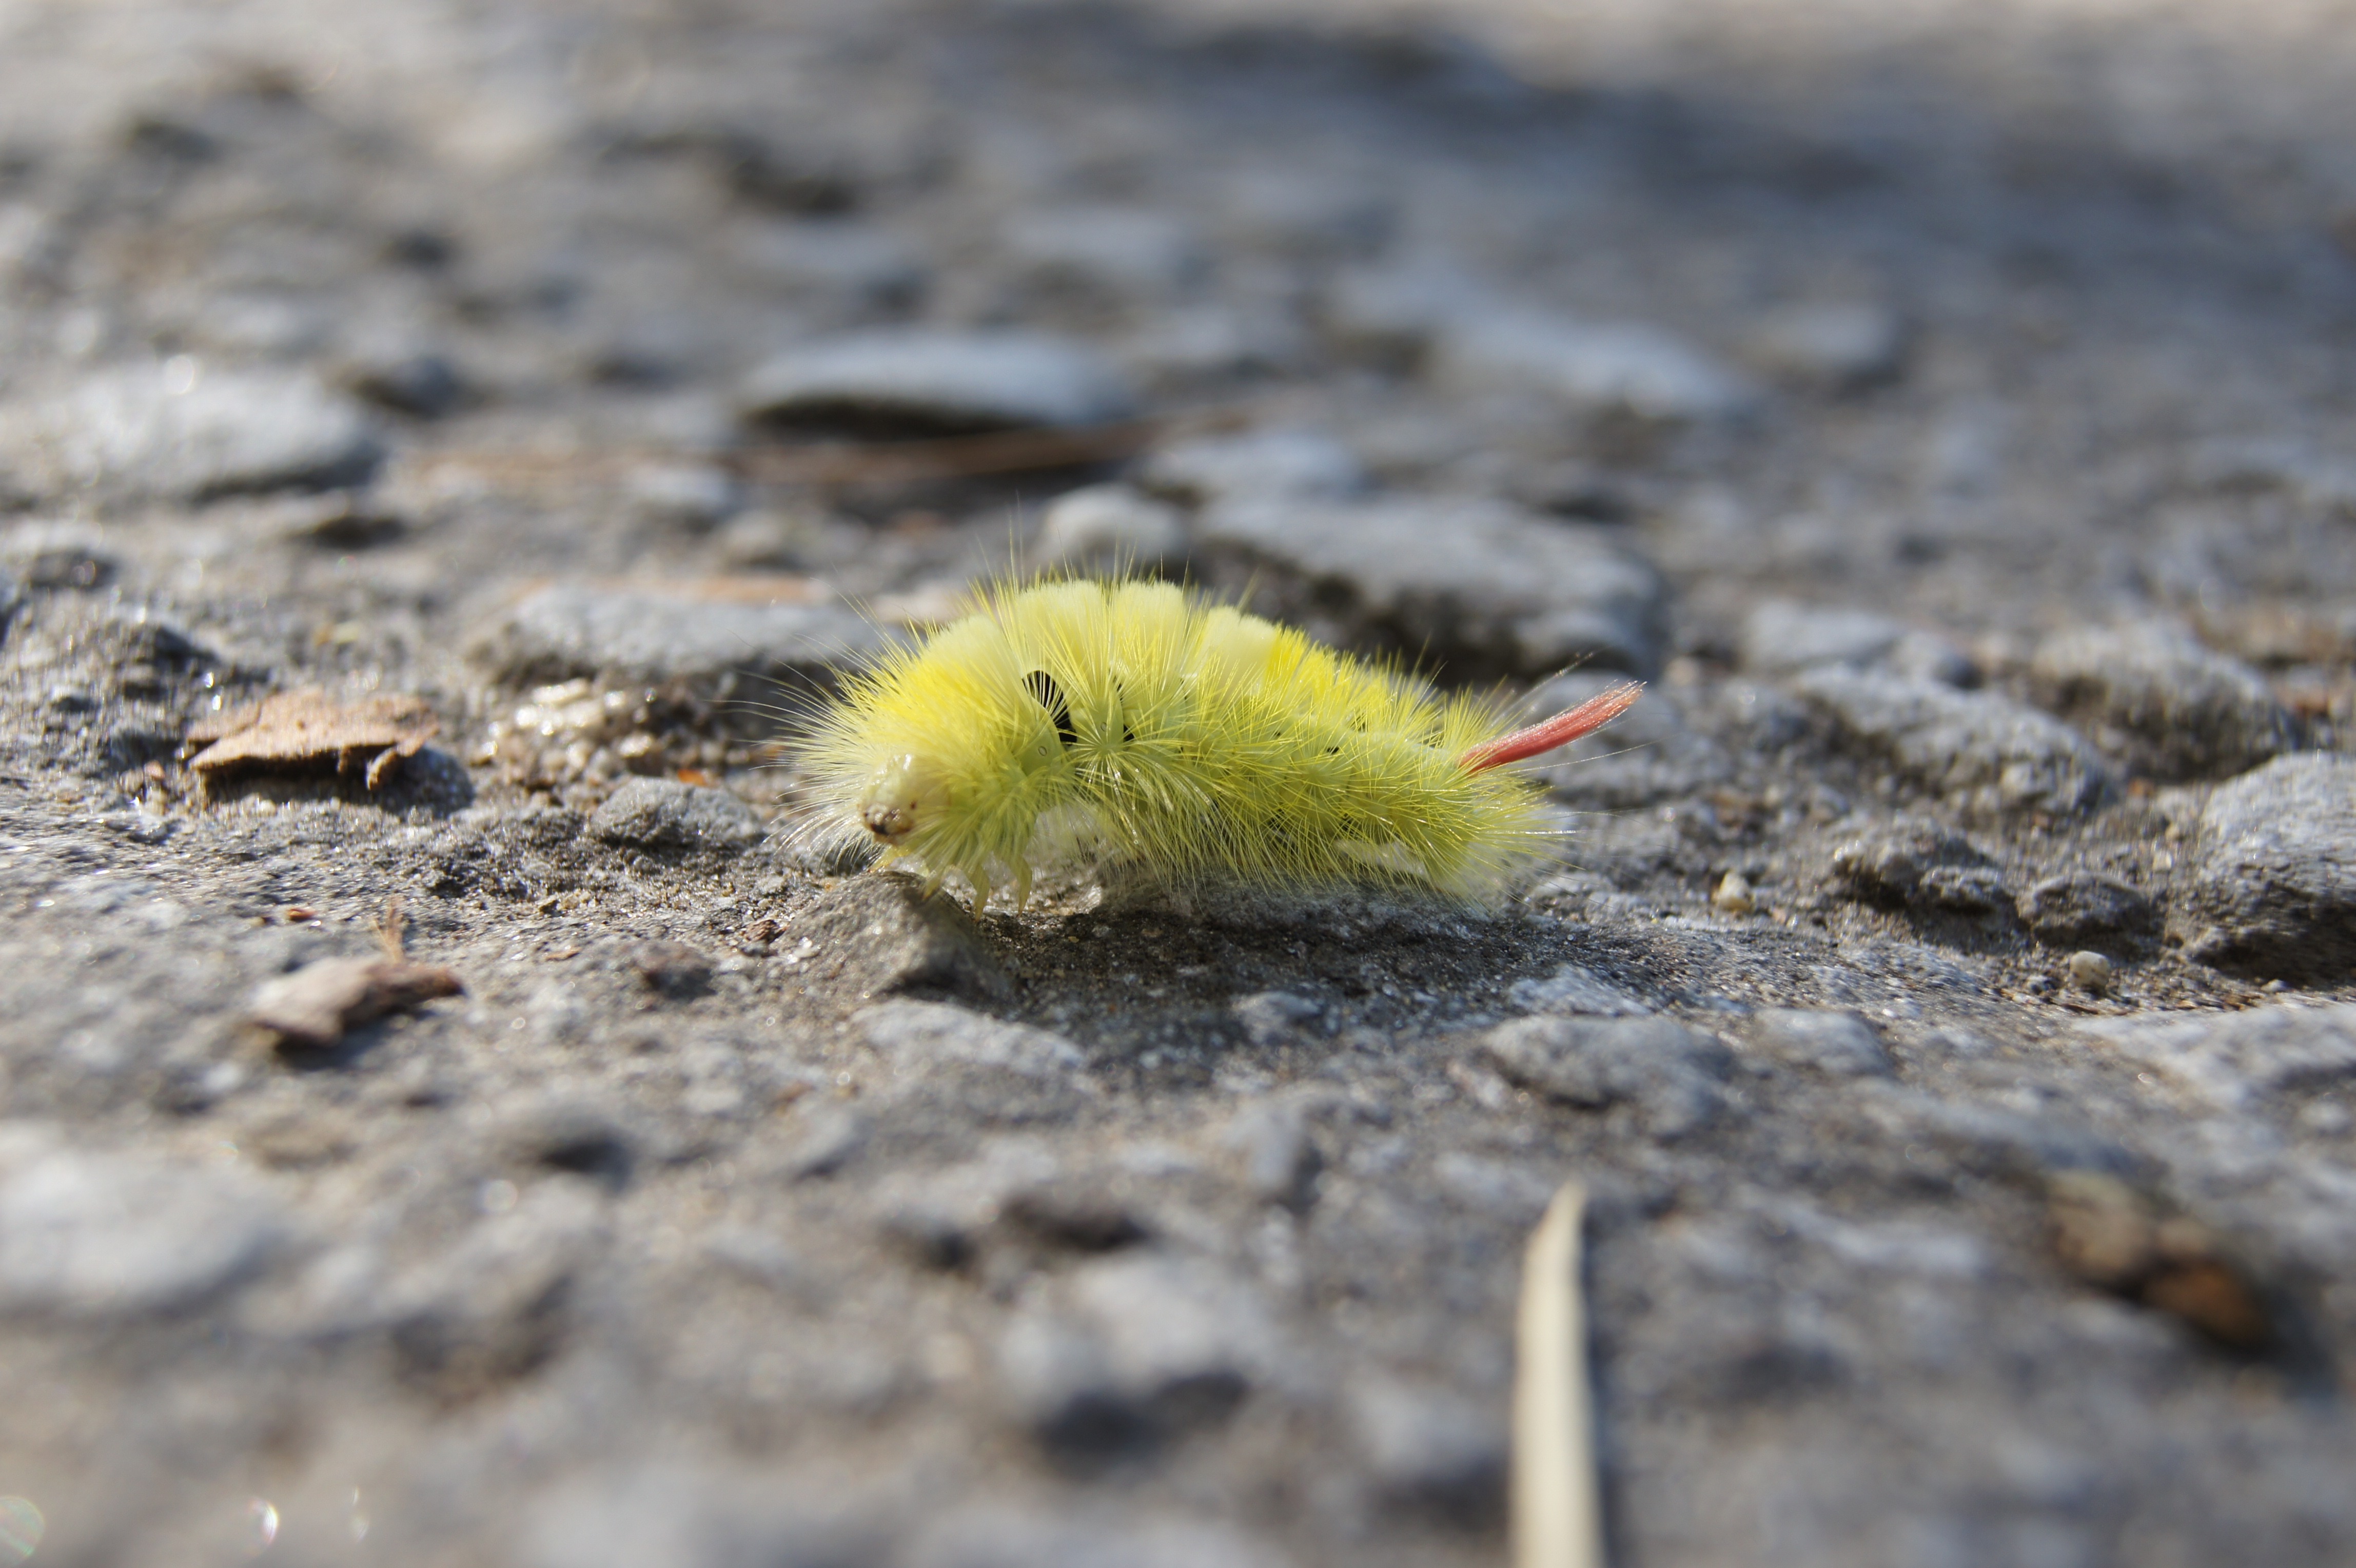
nature, prickly, plant, leaf, flower, wildlife, insect, soil, butterfly, yellow, flora, fauna, invertebrate, caterpillar, close up, larva, macro photography, calliteara pudibunda, book track walk, red tailed, moths and butterflies, track walk, book red tailed